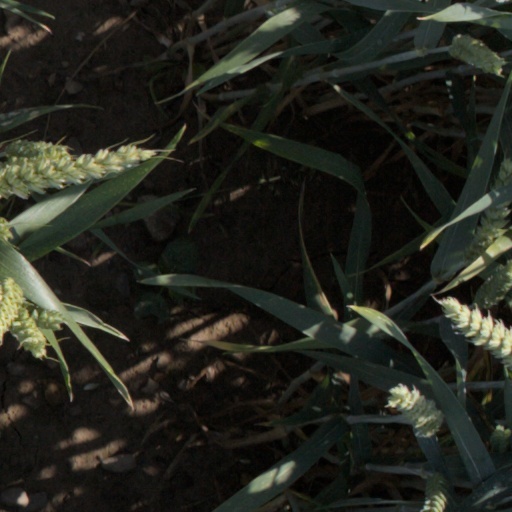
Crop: wheat